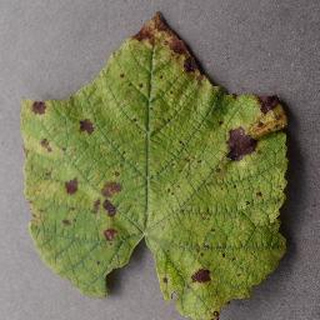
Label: grape_leaf_blight